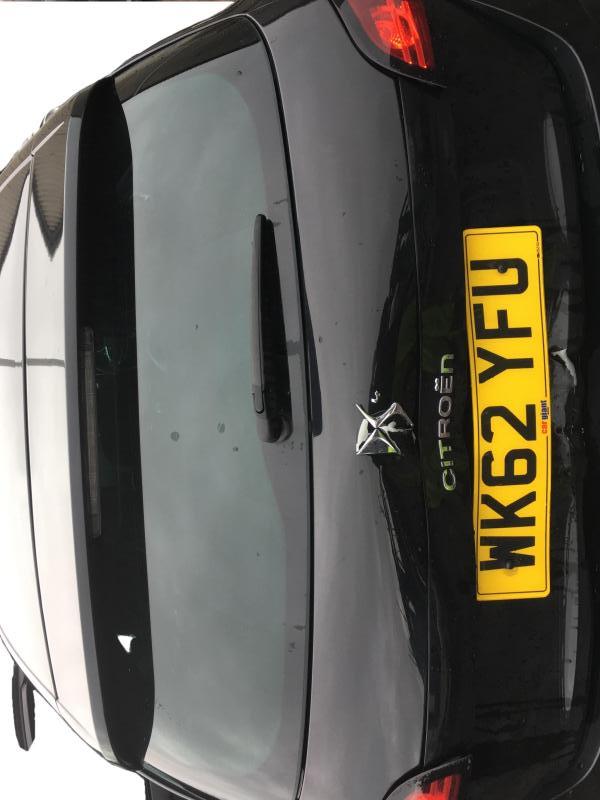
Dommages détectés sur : malle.
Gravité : mineur